Suggitt's Lane Bridge

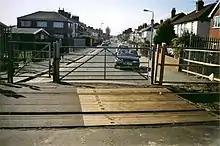
The former Suggitt's Lane level crossing

Suggitt's Lane level crossing was closed by Network Rail in April 2019 due to safety concerns following fifteen near misses in ten years. The company cited both intentional and unintentional misuse. In June 2019, Boris Johnson pledged to reopen the level crossing if he became prime minister. Following the closure, Network Rail stated that the level crossing could not be reopened and that it had entered into discussions with local councillors on how an alternative crossing could be created. On 14 October 2020 while being questioned in parliament, Johnson announced that a replacement bridge had been given the go-ahead.